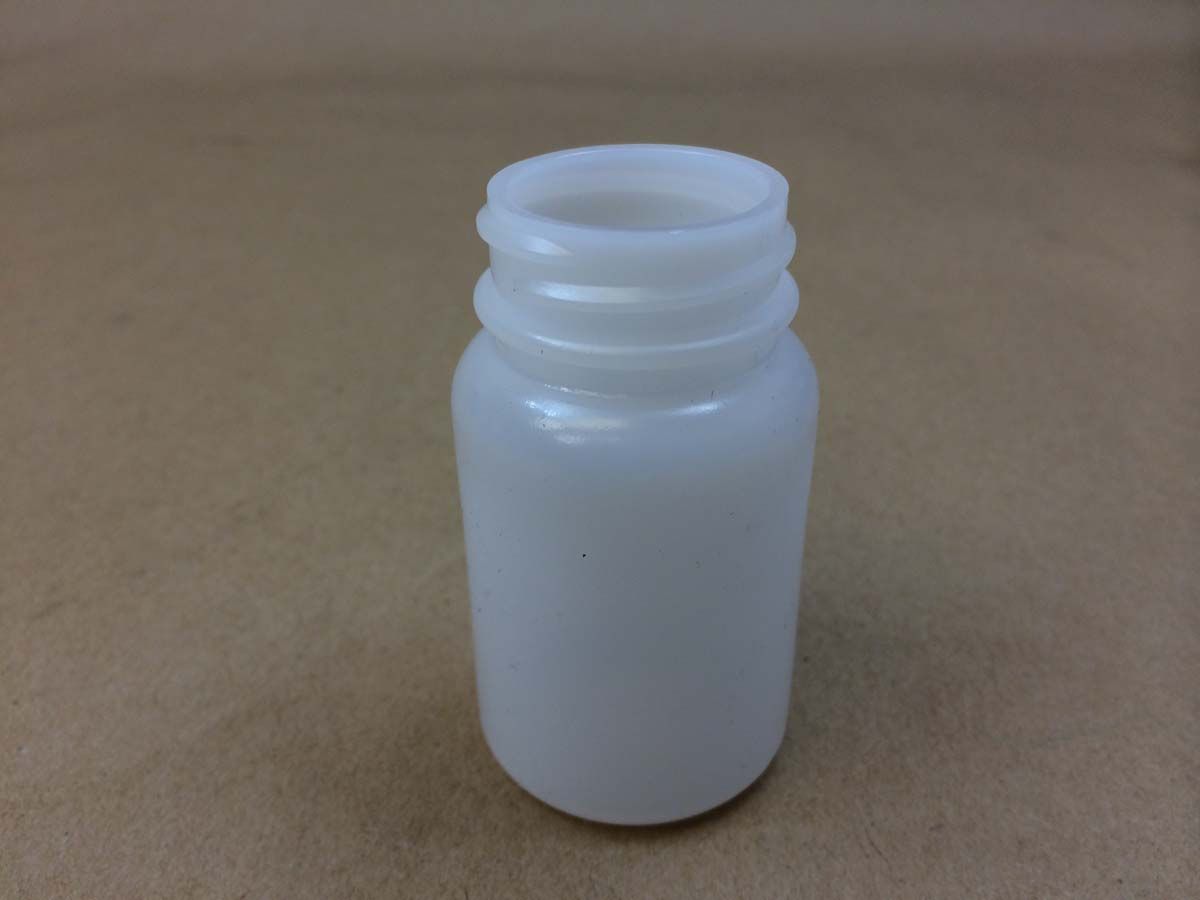
Waste category: plastic